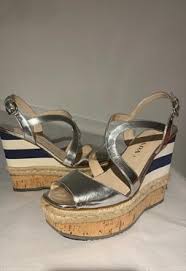
Waste category: shoes